Cyclocheilichthys heteronema

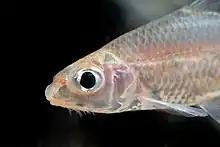
A close view of the branched maxillary barbels of C. heteronema

Its most unique characteristic is their impressively branched maxillary barbels, which they use to sift through the muddy or silty bottoms of rivers for food.